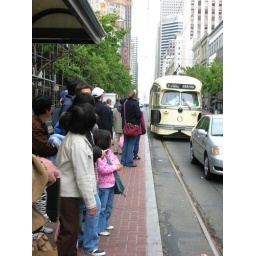
Waiting for the street car in San Fran